Herbert Charles Tippet

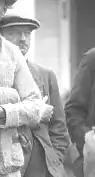

Herbert Charles Coningsby Tippet (23 November 1891 – 28 November 1947) was a leading British amateur golfer, golf club administrator, and golf course architect in the years between the wars. A former reserve army officer, Tippet was for a time a close associate of millionaire American property developer Carl G. Fisher, the man who created the Miami Beach, Florida resort, for whom he designed a number of golf courses in Florida and Long Island. He was one of the most successful British amateur golfers of the 1920s and 1930s and later served as secretary at several prestigious UK golf clubs. He was the second husband of Edith Marguerite Harrington, grandmother of Queen Camilla.